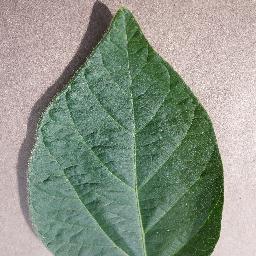
Label: Soybean___healthy